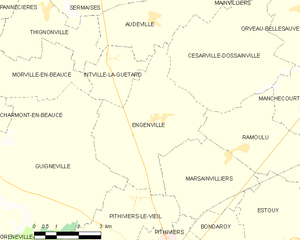
Engenville est une commune française, située dans le département du Loiret en région Centre-Val de Loire.